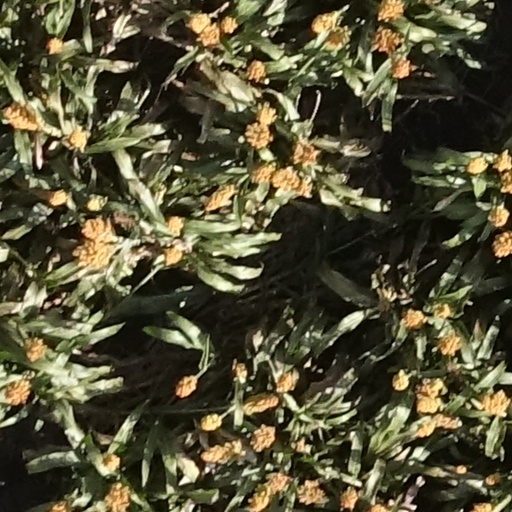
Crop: sorghum